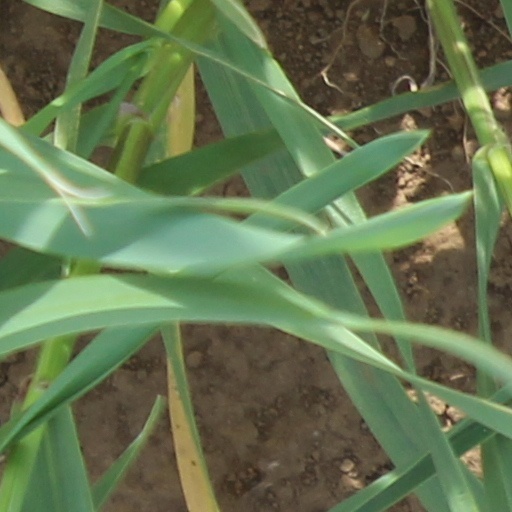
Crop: wheat